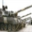
Label: tank